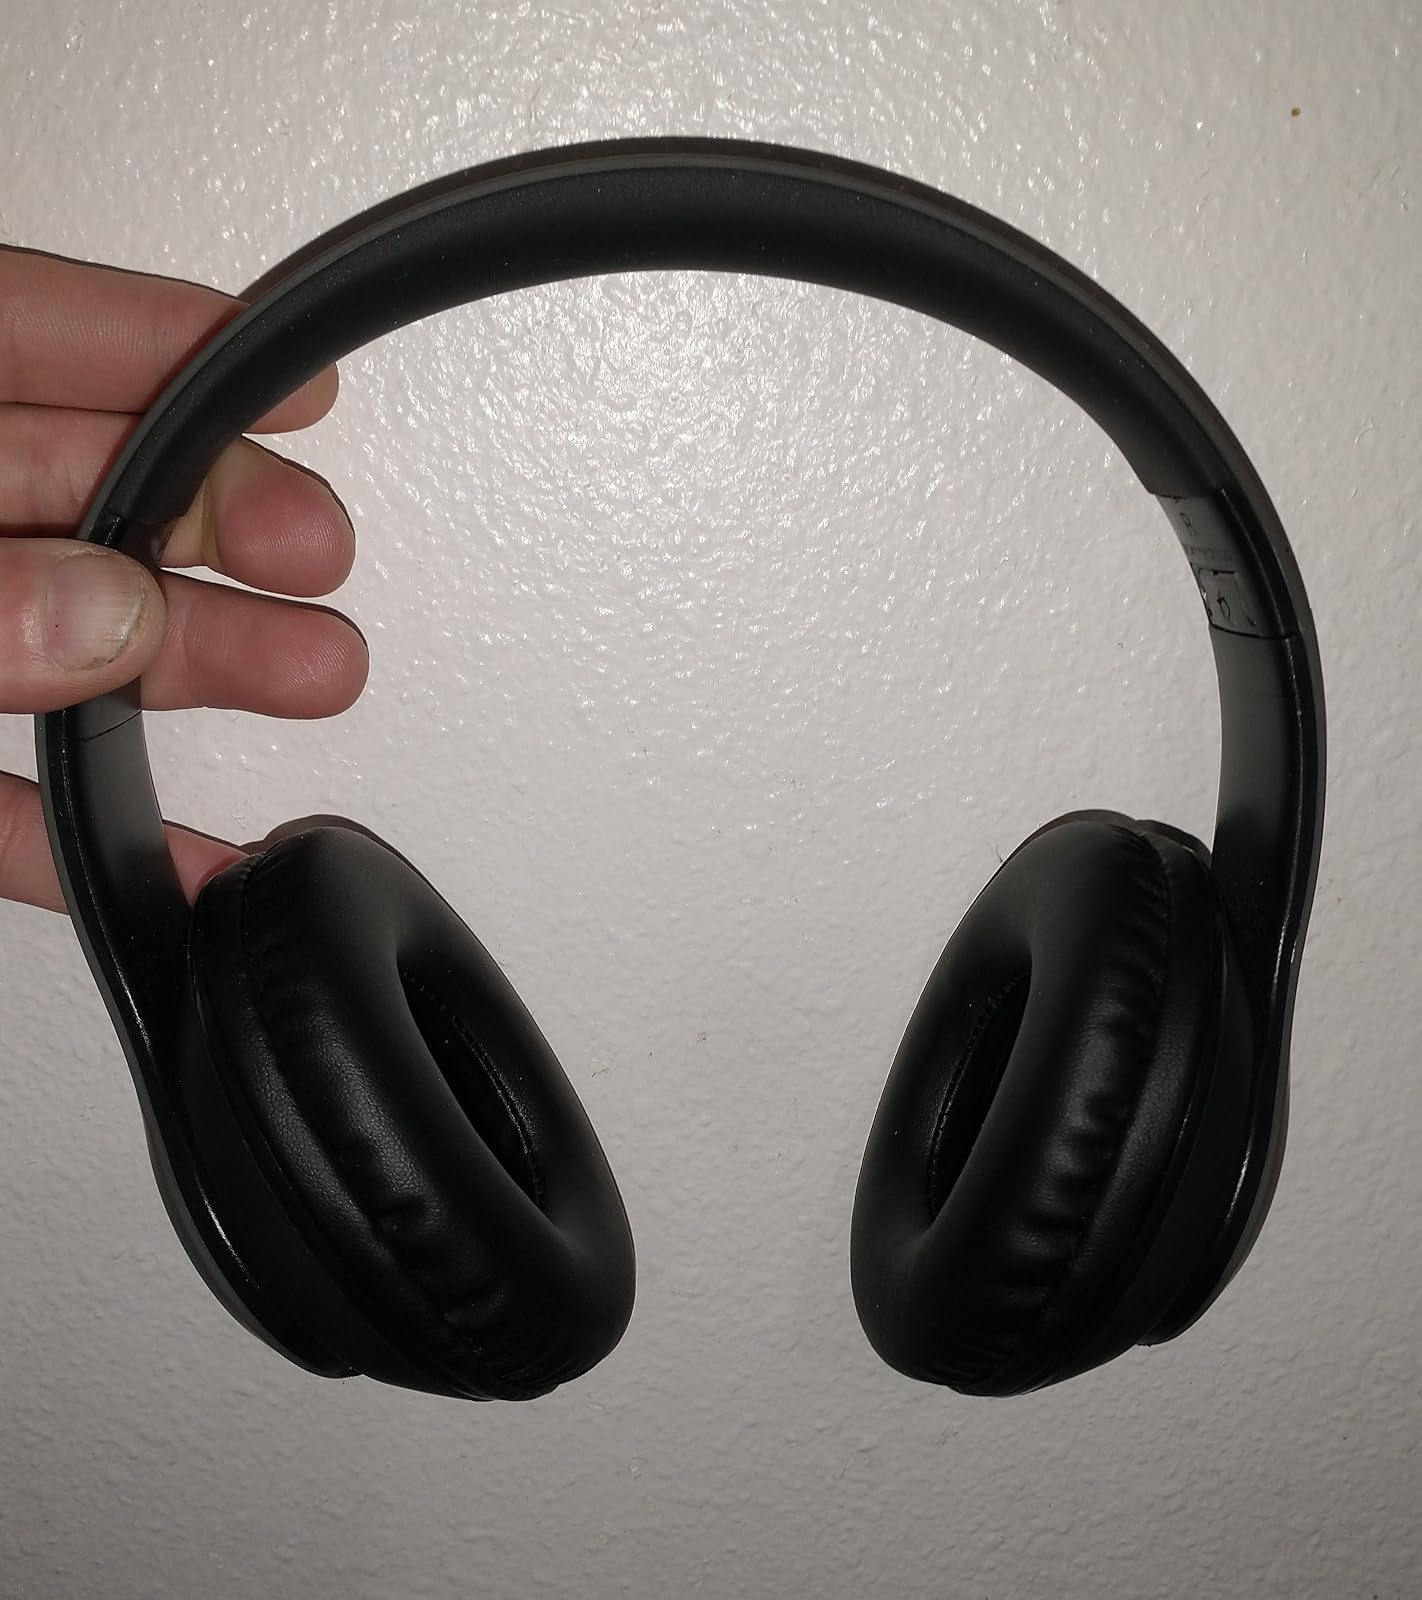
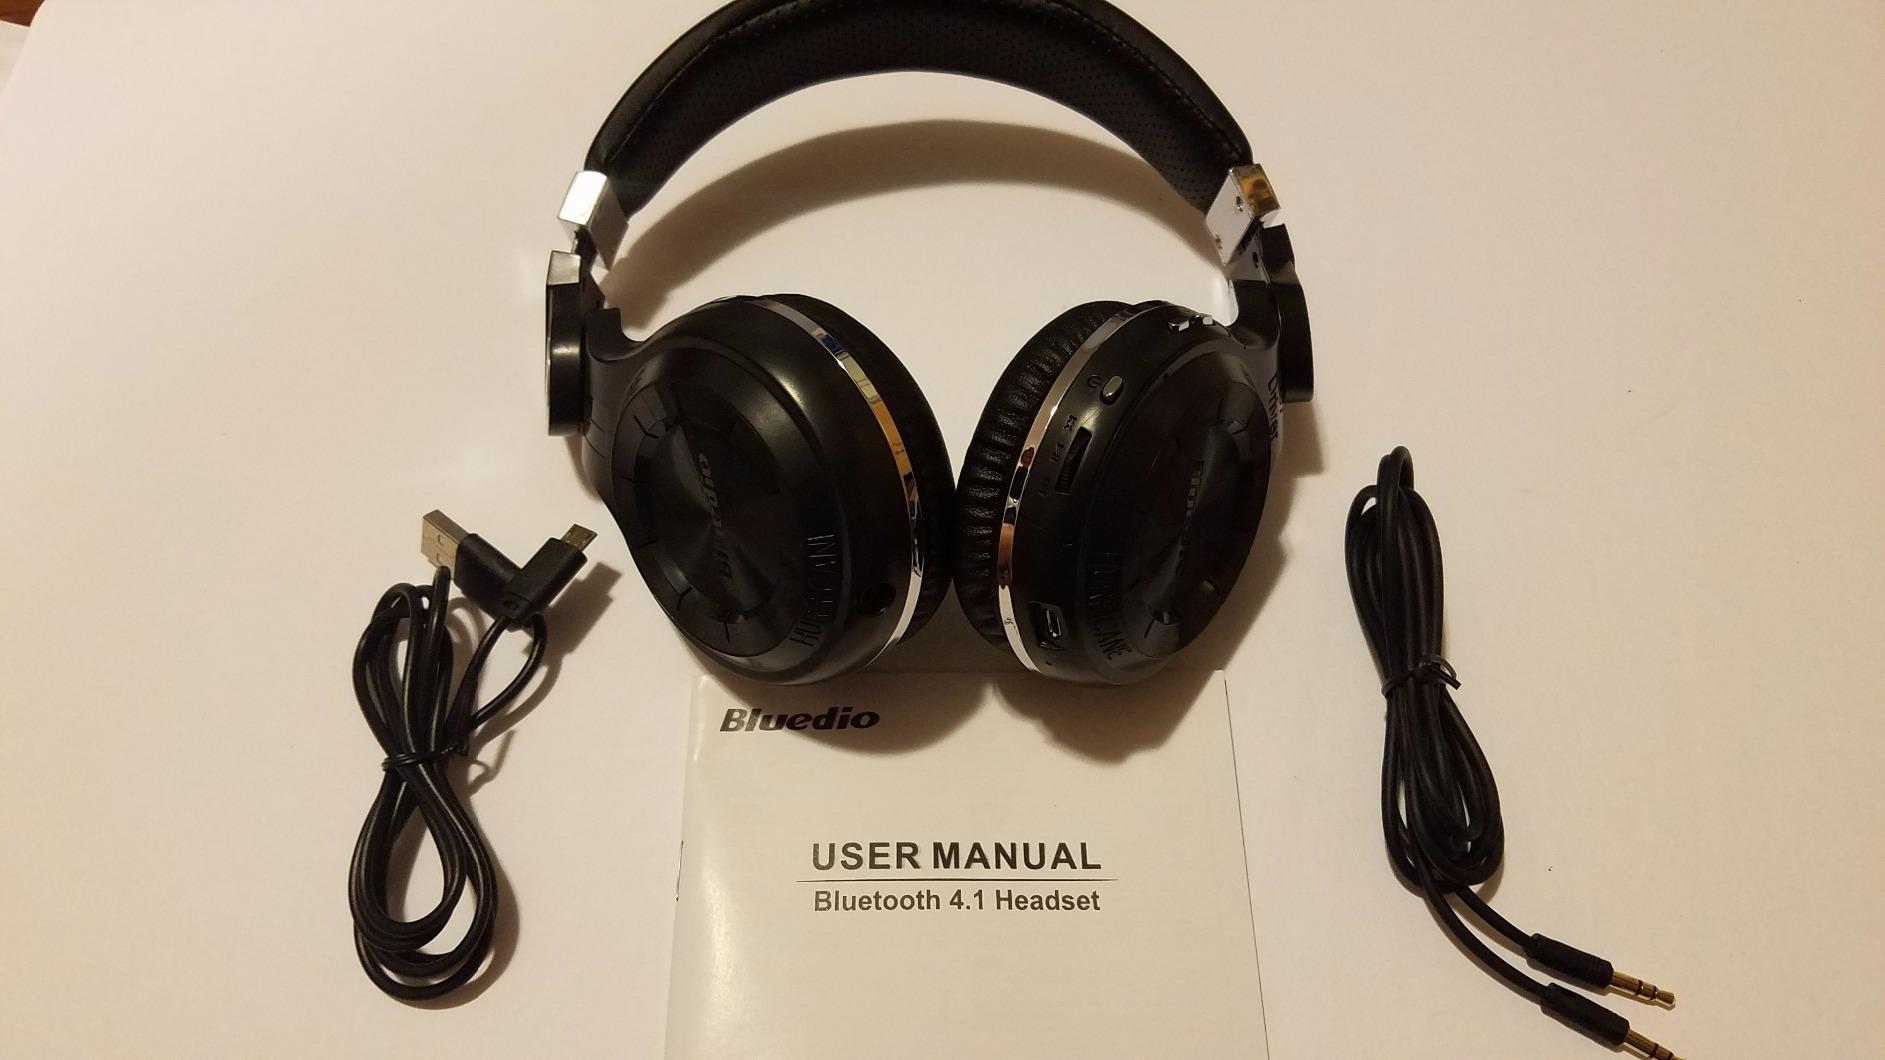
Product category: headphones
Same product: no